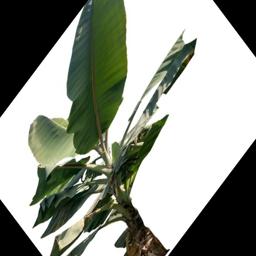
Label: MALBHOG LEAF